Recorder of deeds

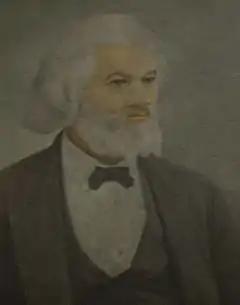
Portrait of Frederick Douglass in the D.C. Recorder of Deeds Building. Frederick Douglass was the first recorder of deeds for the District of Columbia.

Recorder of deeds or deeds registry is a government office tasked with maintaining public records and documents, especially records relating to real estate ownership that provide persons other than the owner of a property with real rights over that property.